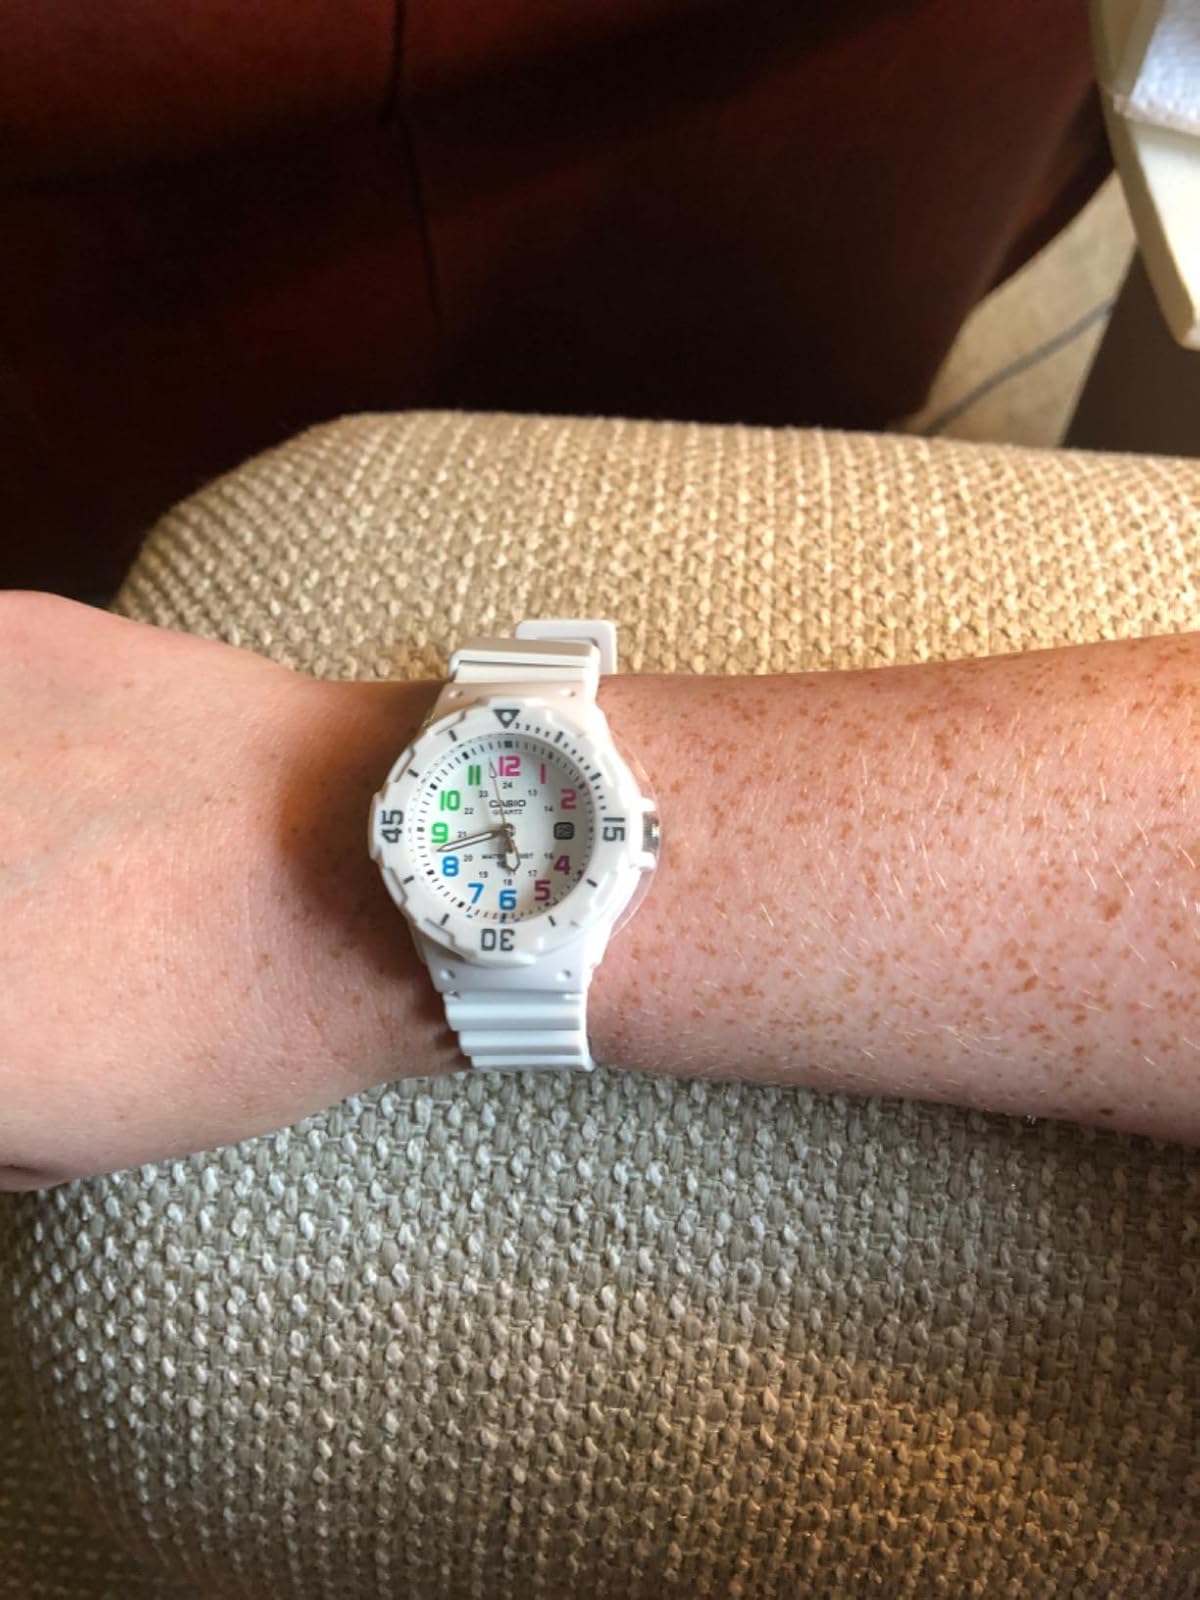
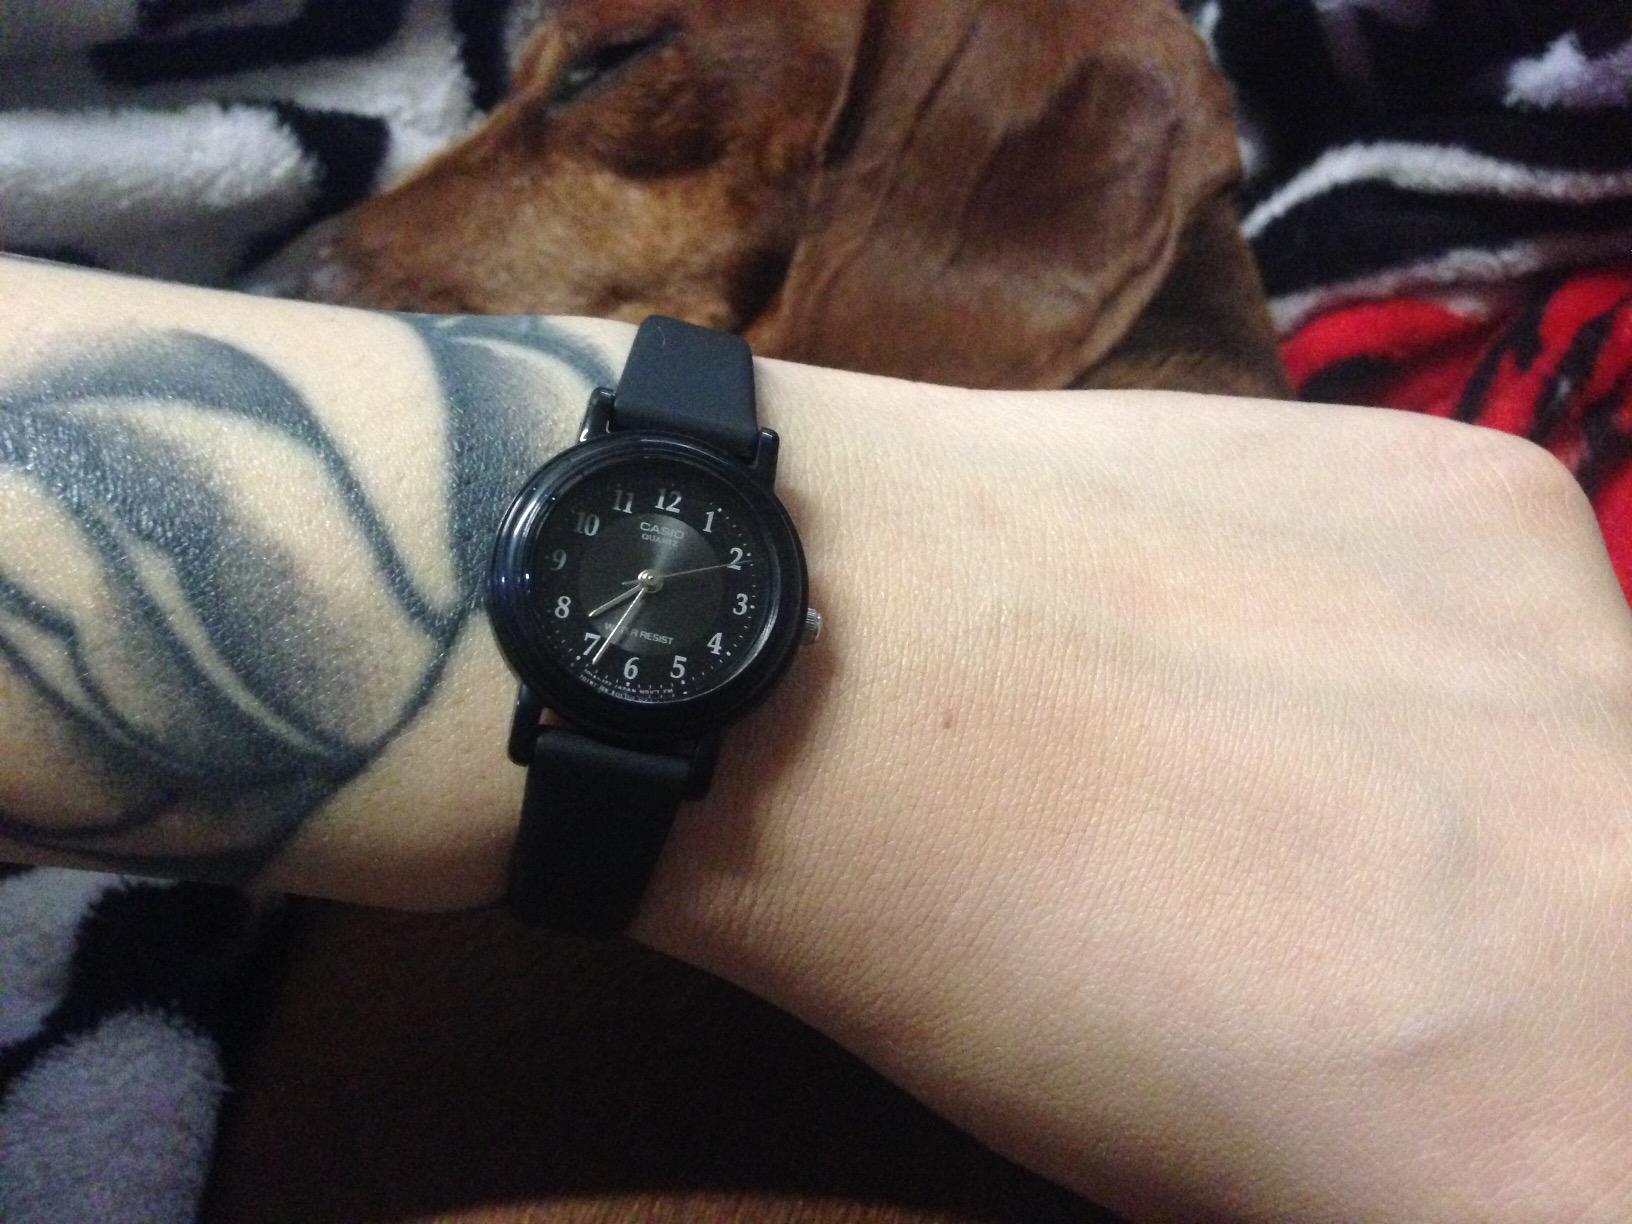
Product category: accessories_watch
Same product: no